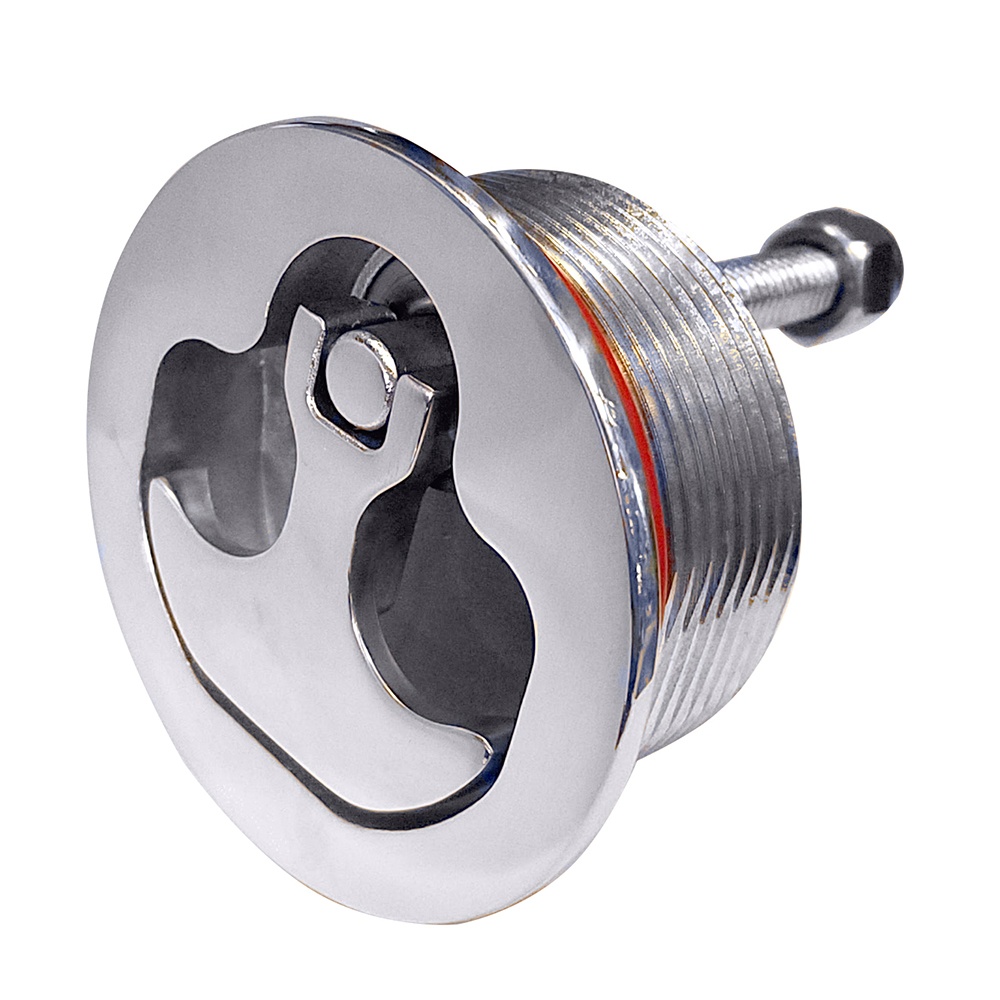
Whitecap Compression Handle Non-Locking Stainless Steel [S-0250C]
Compression Handle Non-Locking Stainless Steel Features: Non-Locking 316 Stainless Steel Compression Handle
Brand: Whitecap
Category: Hardware > Hardware Accessories > Hardware Fasteners > Nails > Boat Nails